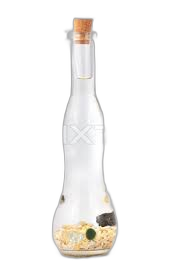
Waste category: glass